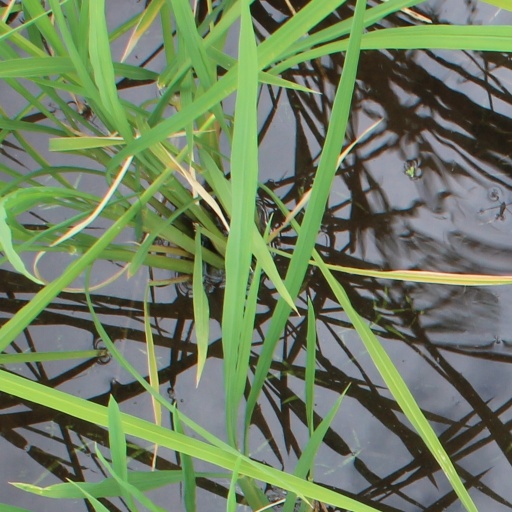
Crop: rice